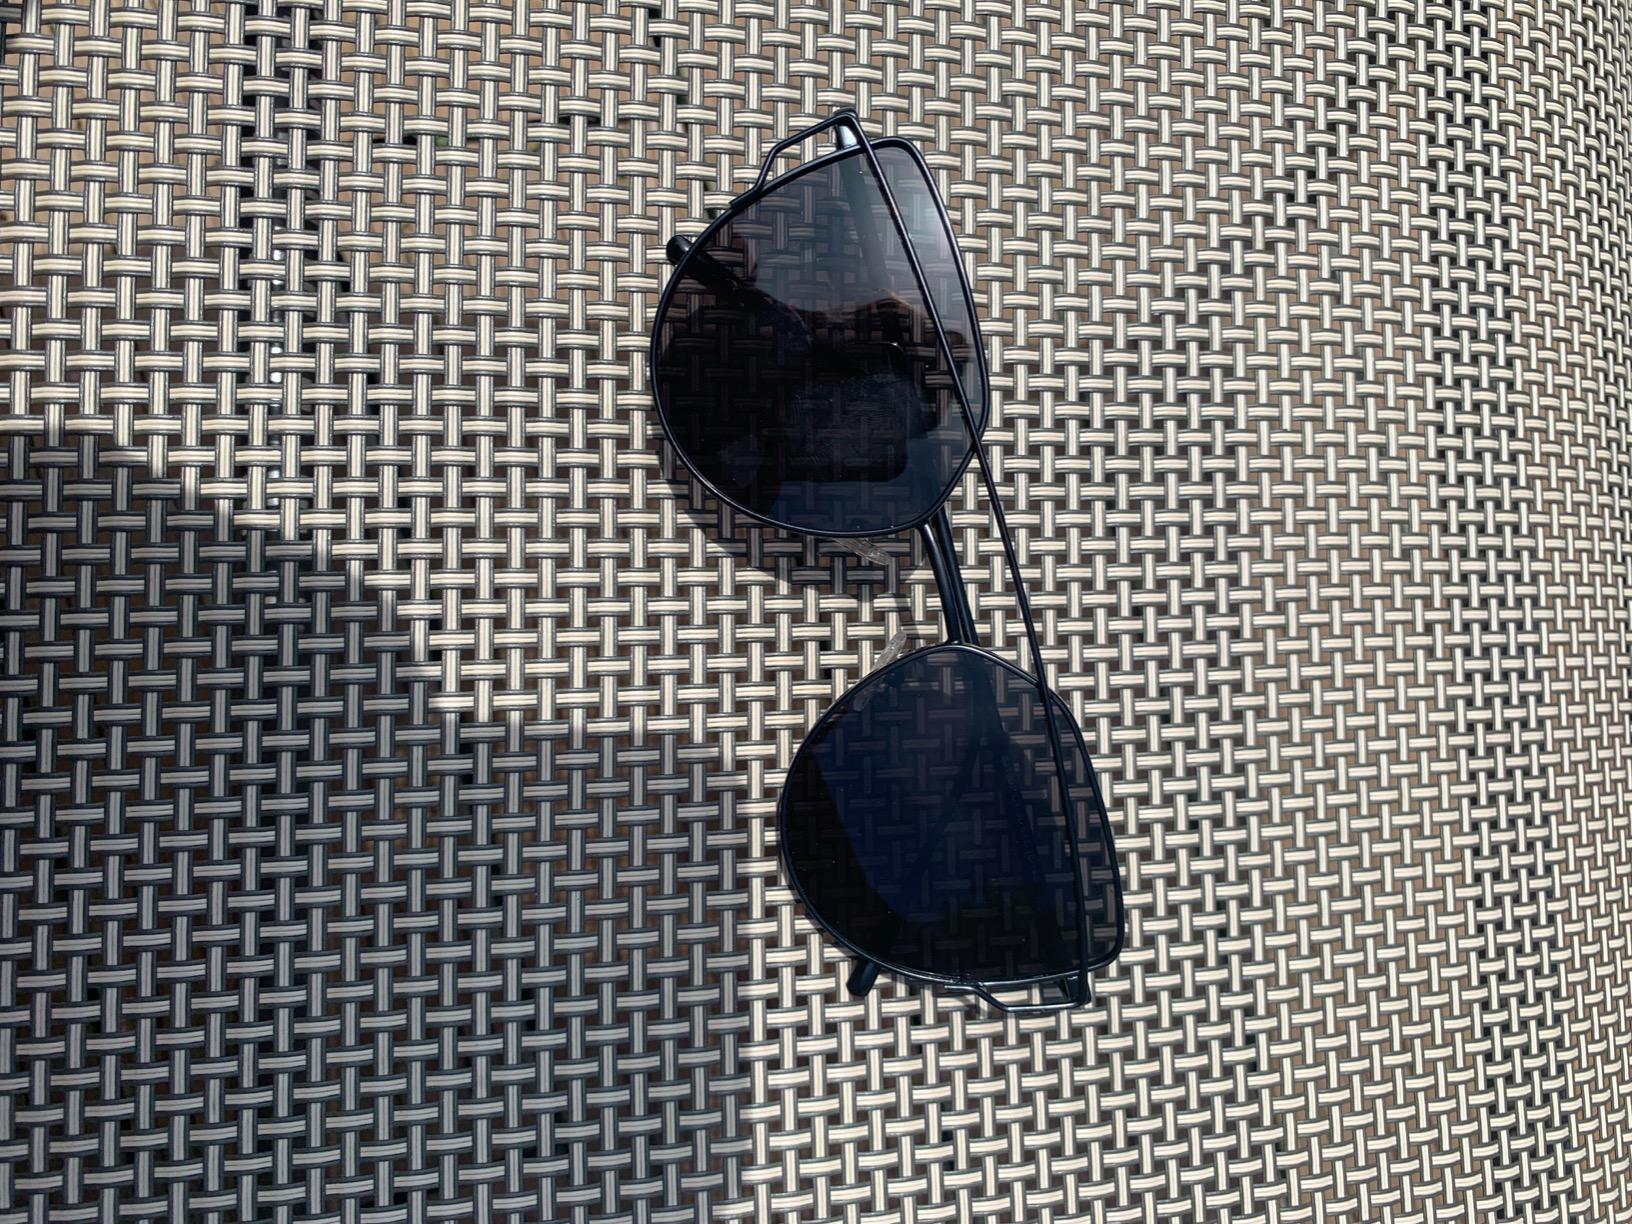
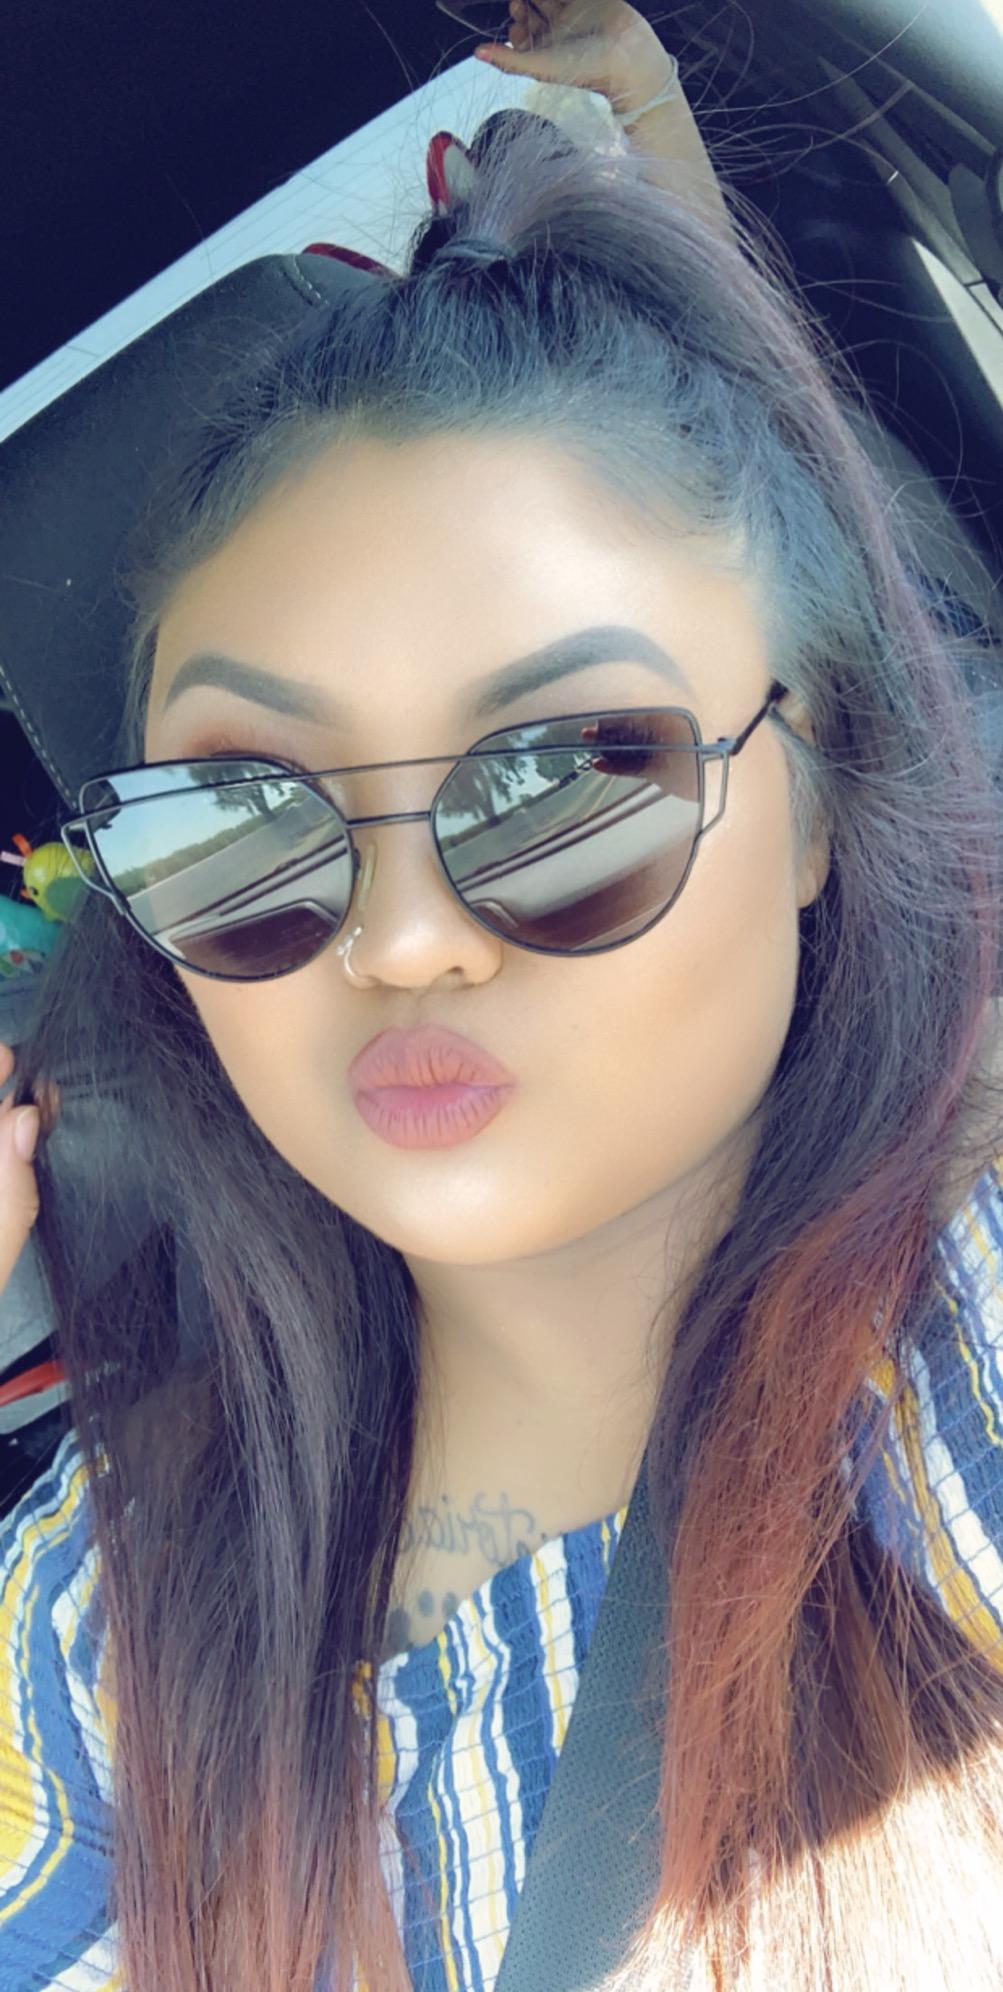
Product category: accessories_sunglasses
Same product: yes